Cassadaga (film)

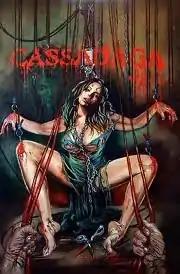
Original film poster

Cassadaga is a 2011 American independent horror thriller film directed by Anthony DiBlasi. The screenplay is the feature-length debut for co-writers Bruce Wood and Scott Poiley. The film stars Kelen Coleman, Kevin Alejandro, Louise Fletcher, Rus Blackwell, Hank Stone, J Larose, Amy LoCiero and Christina Bach.